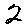
Label: 2